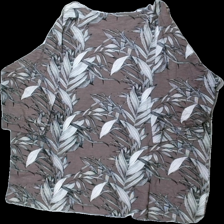
View: back
Type: Top
Category: Ladies
Brand: Isolde
Colors: Brown, Black, White
Material: 100% bomull
Pattern: Floral print
Cut: C-collar
Size: XXL
Season: All
Price range: <50
Recommended usage: Reuse
Description: top med blad